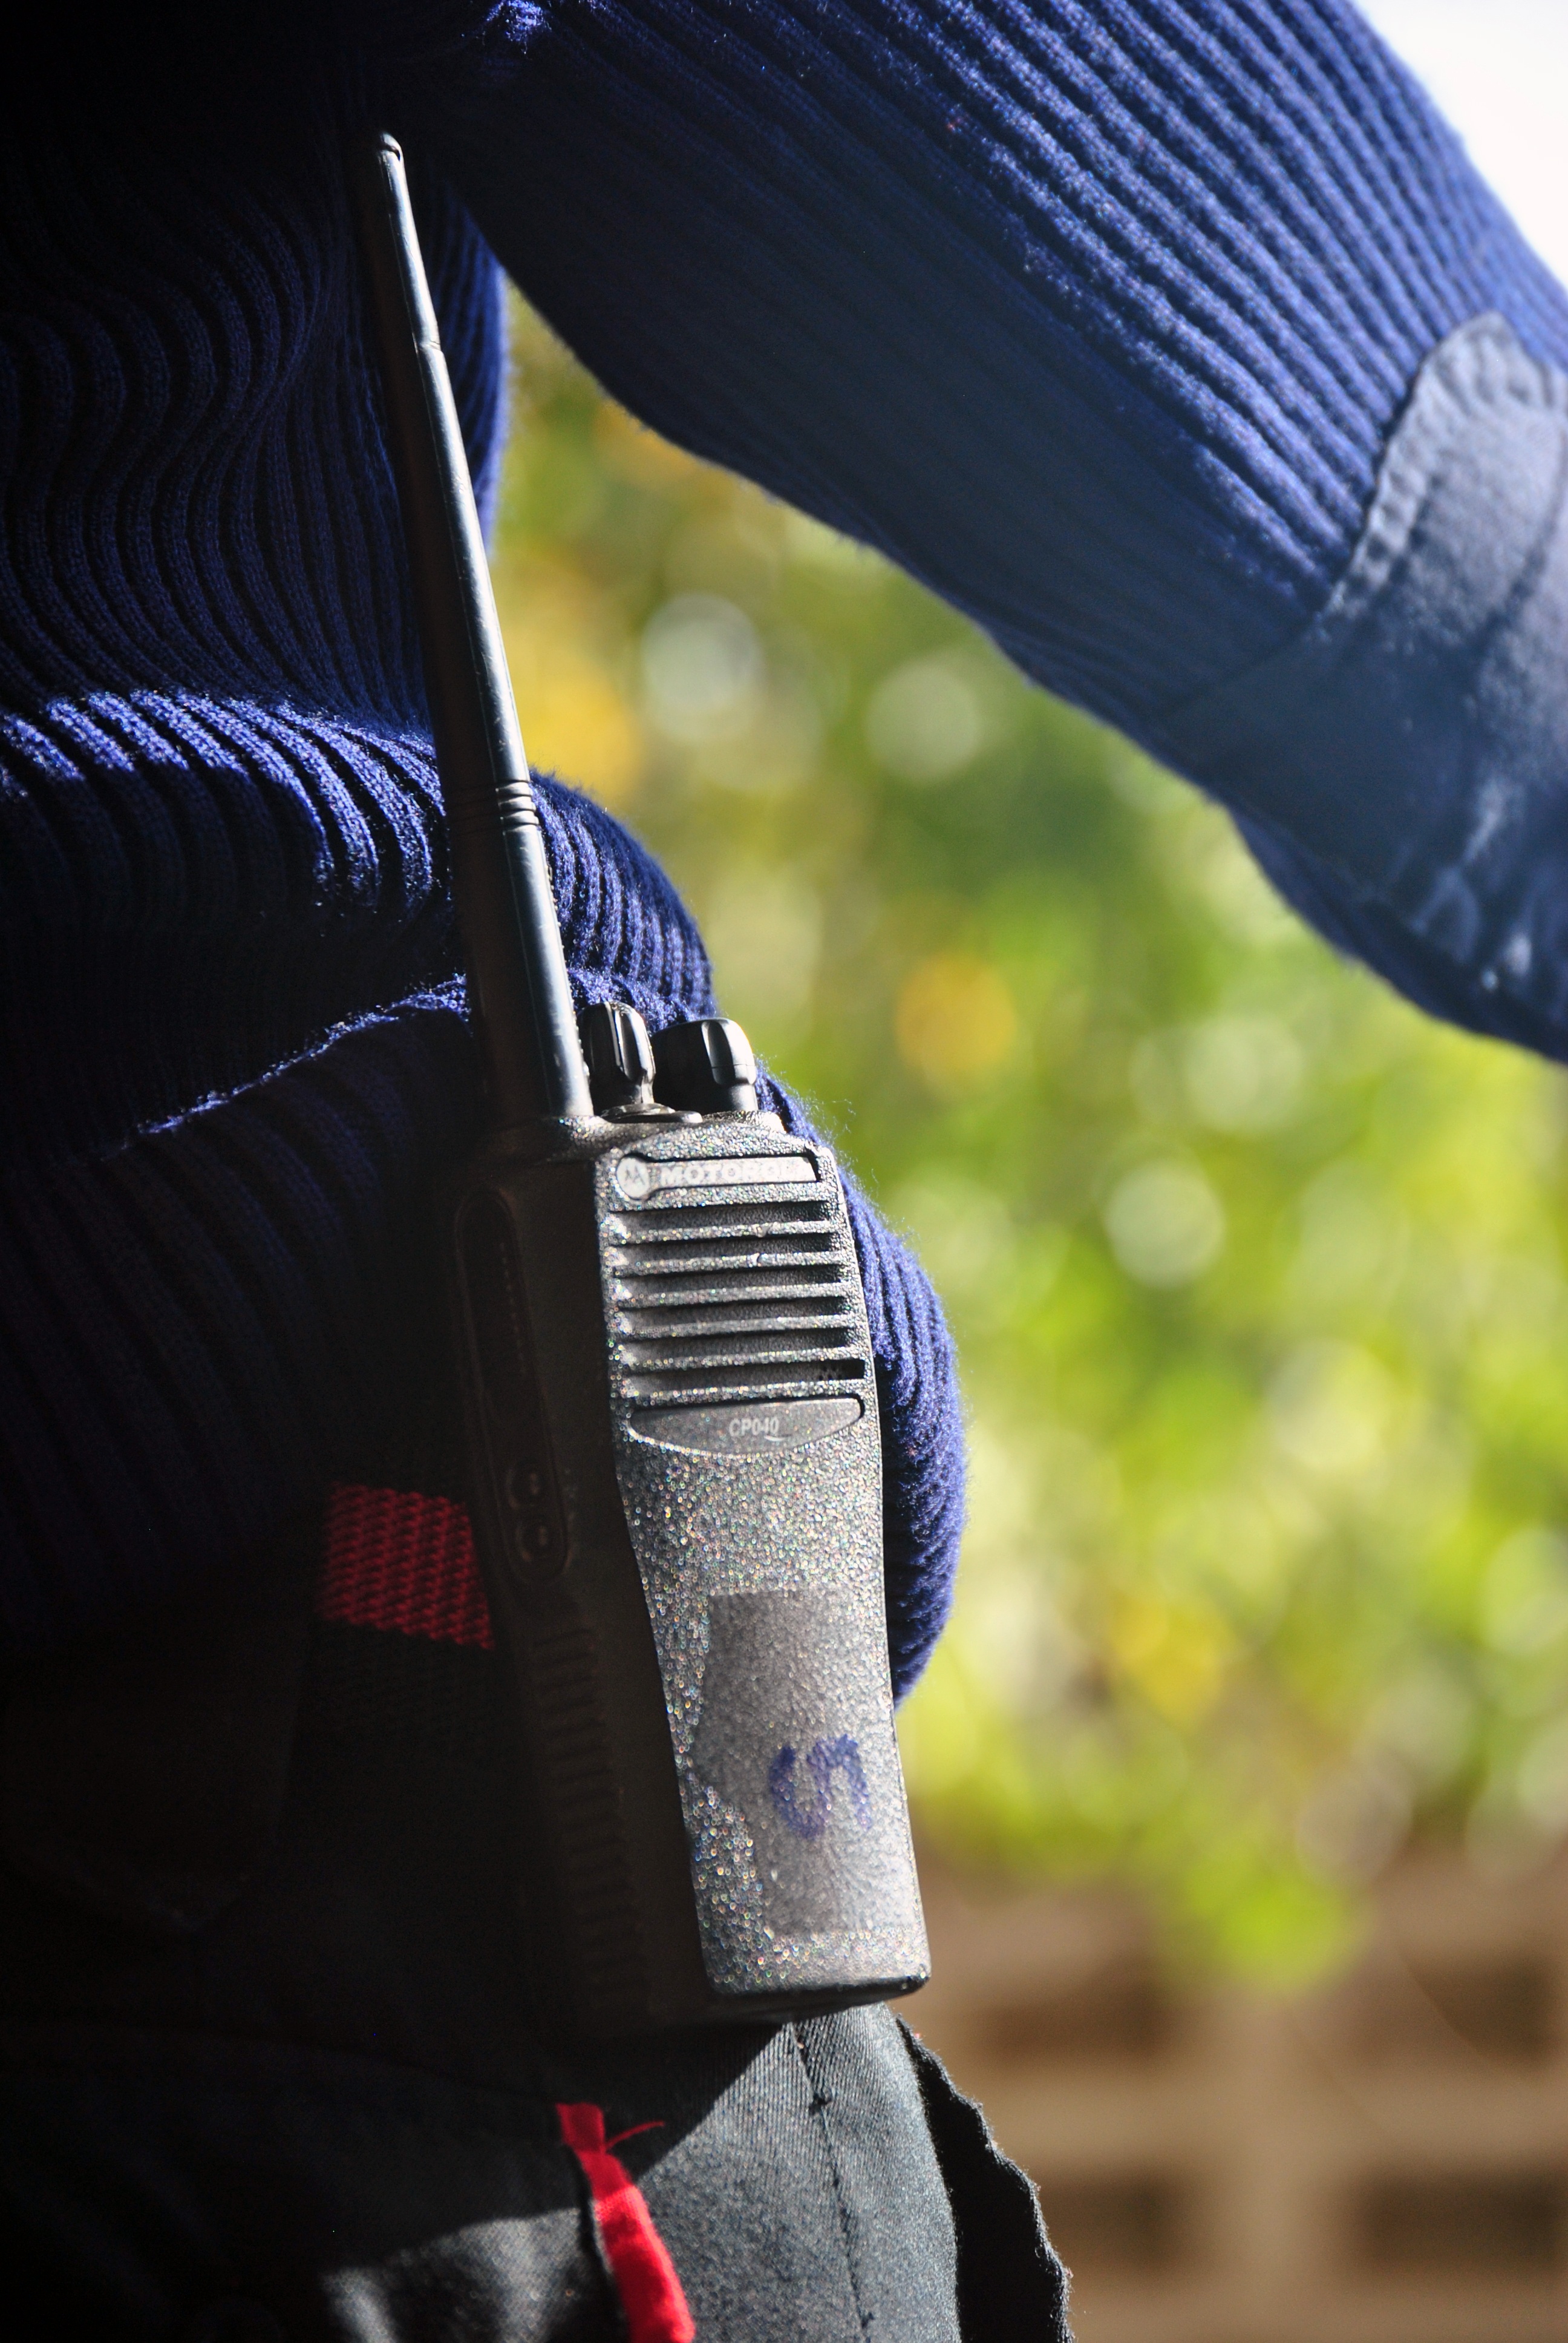
technology, phone, color, communication, blue, clothing, black, photograph, wireless, walky talky